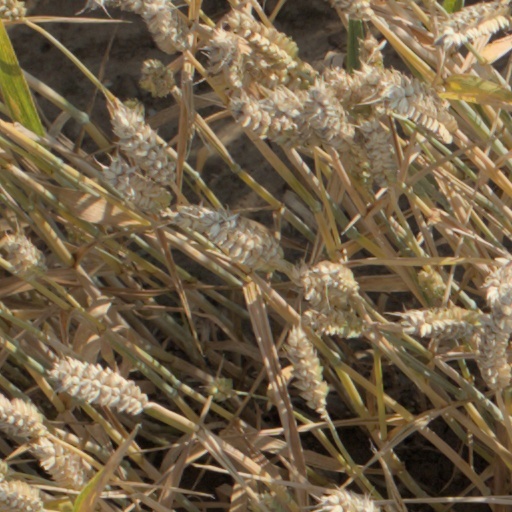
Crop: wheat